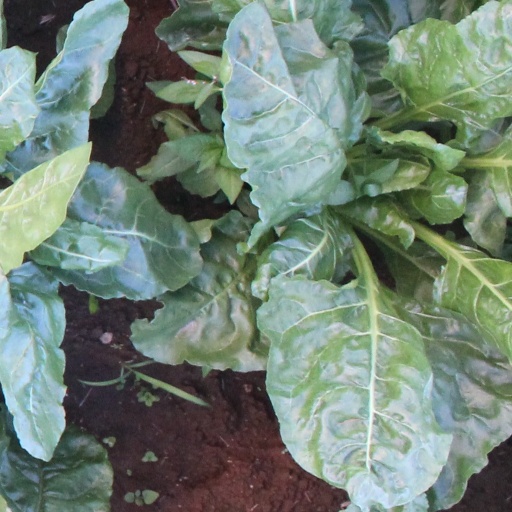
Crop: sugar beet